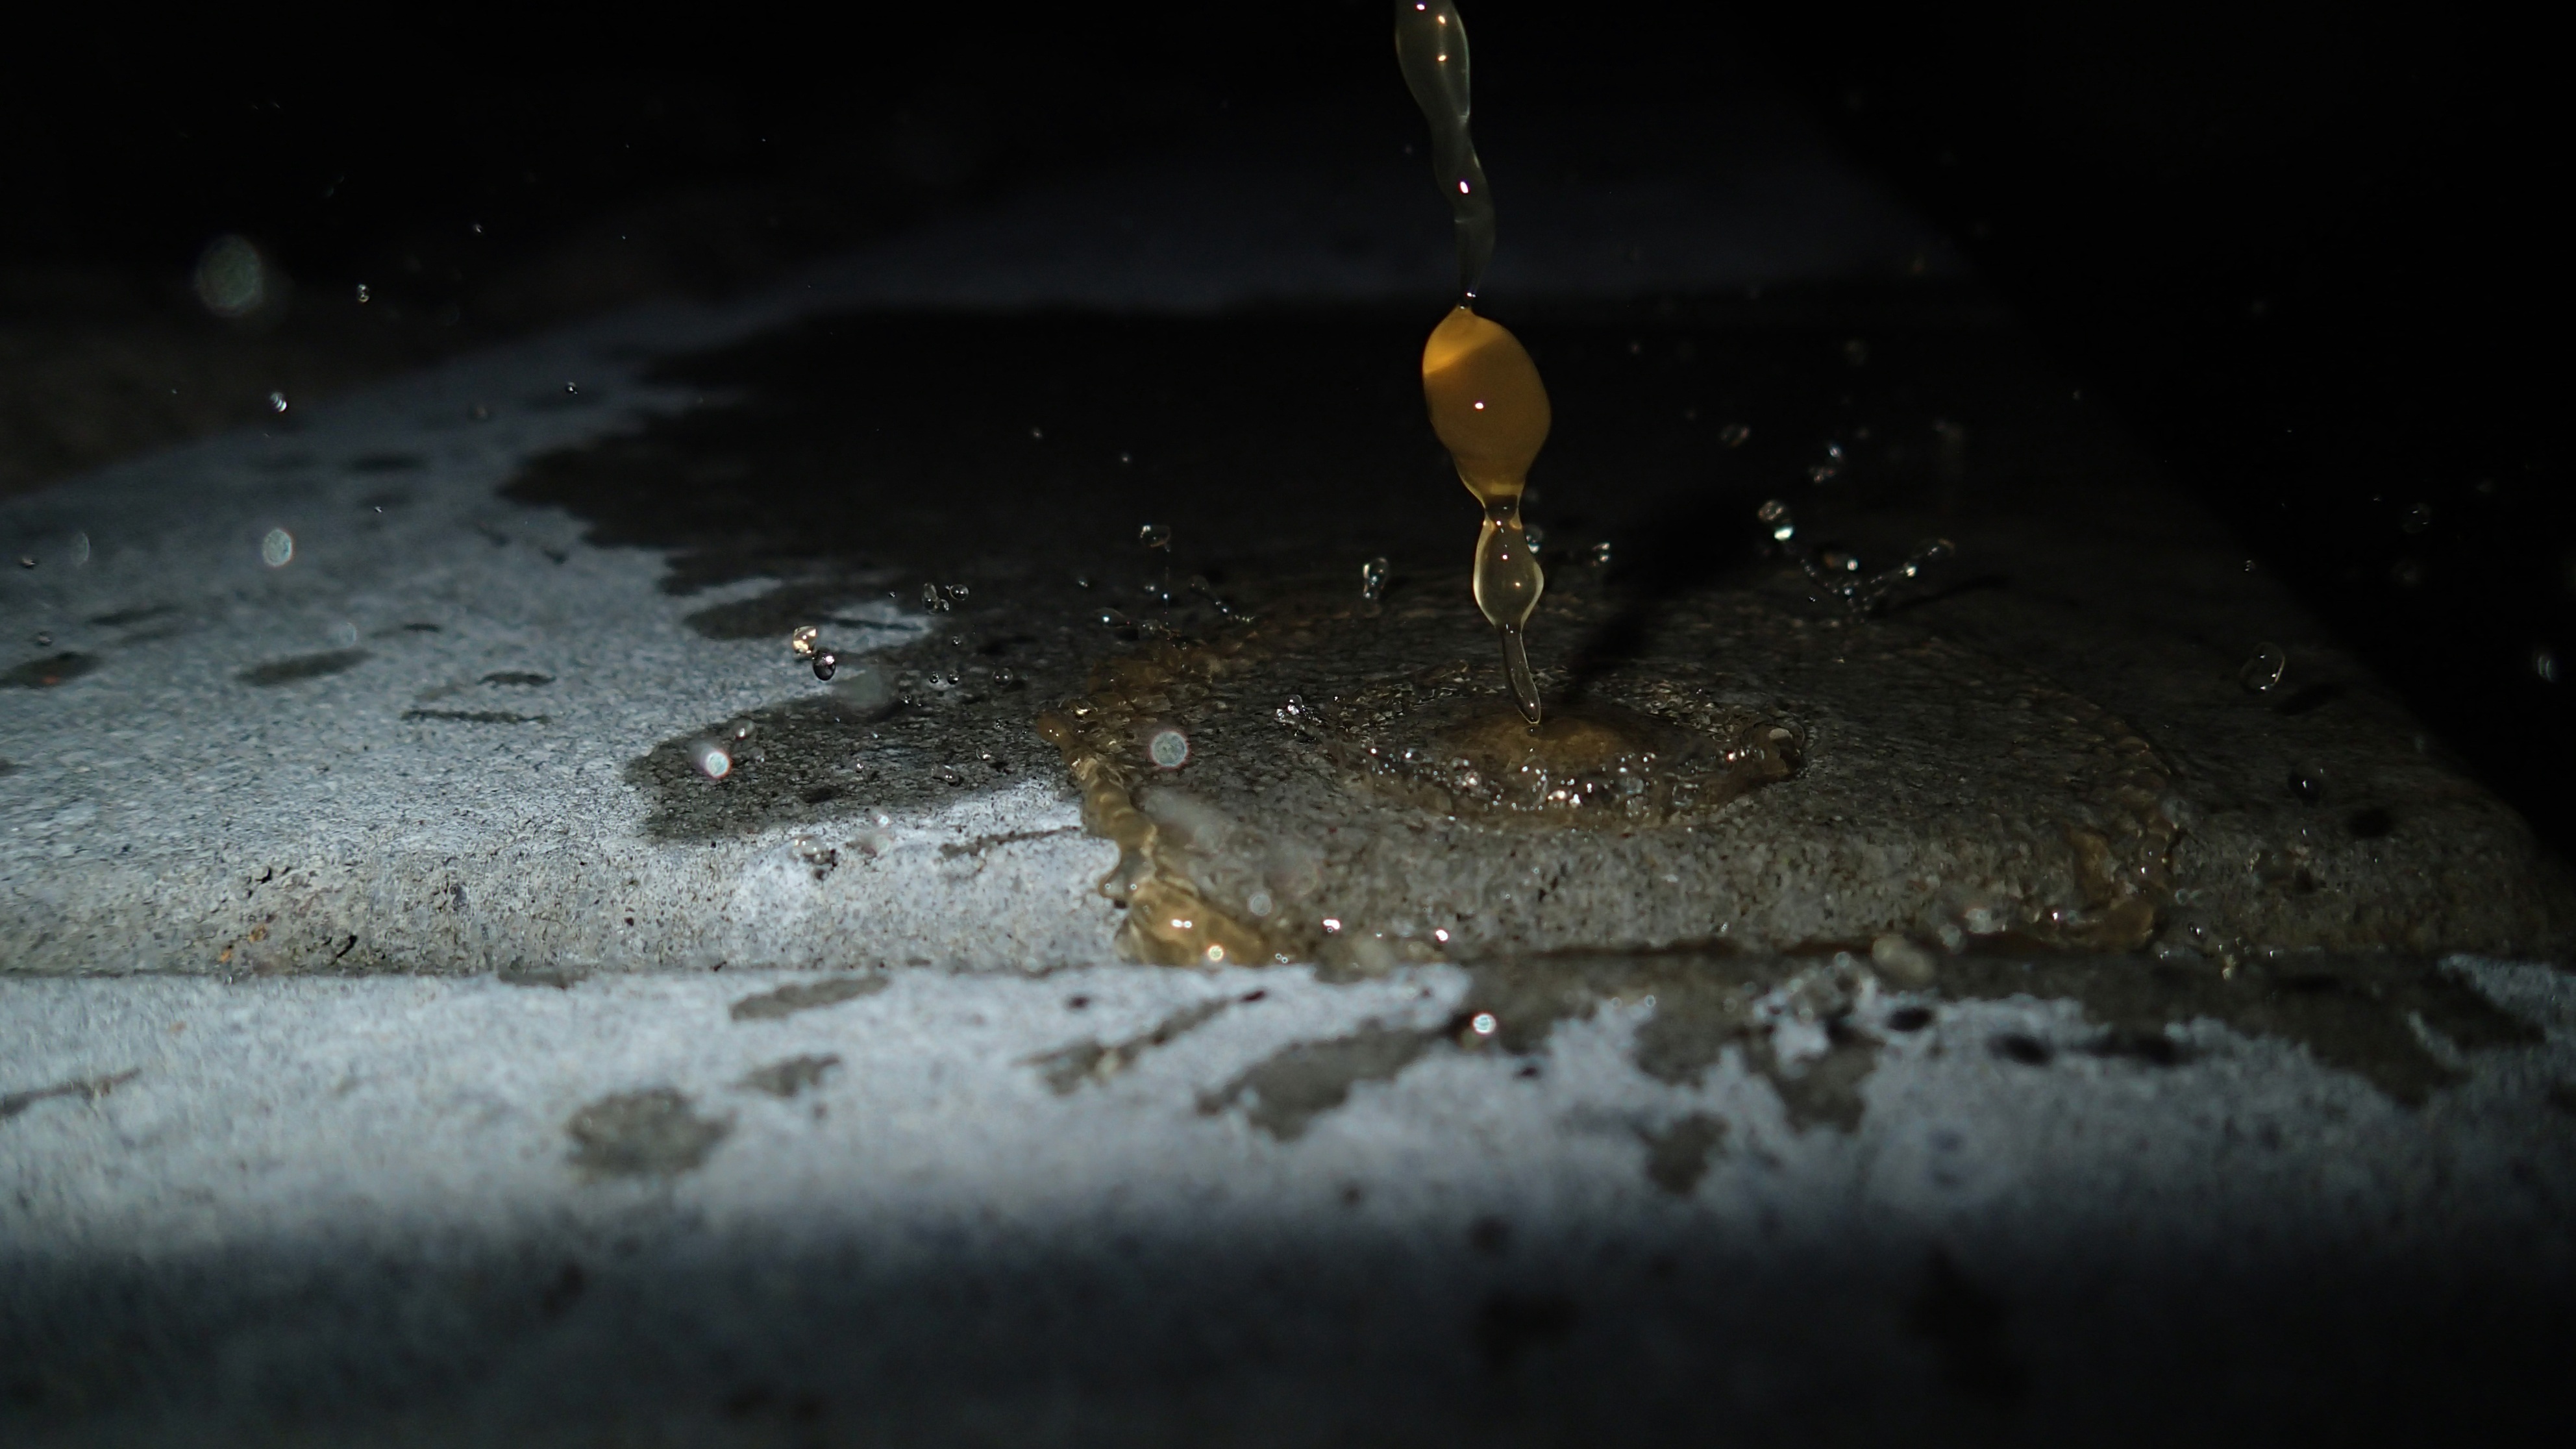
water, snow, liquid, light, night, wet, ice, reflection, splash, weather, darkness, close up, droplets, drops, melting, freezing, dropping, fluid, macro photography